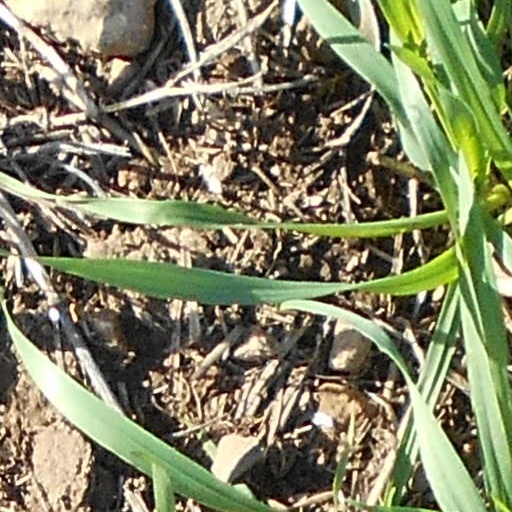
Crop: wheat